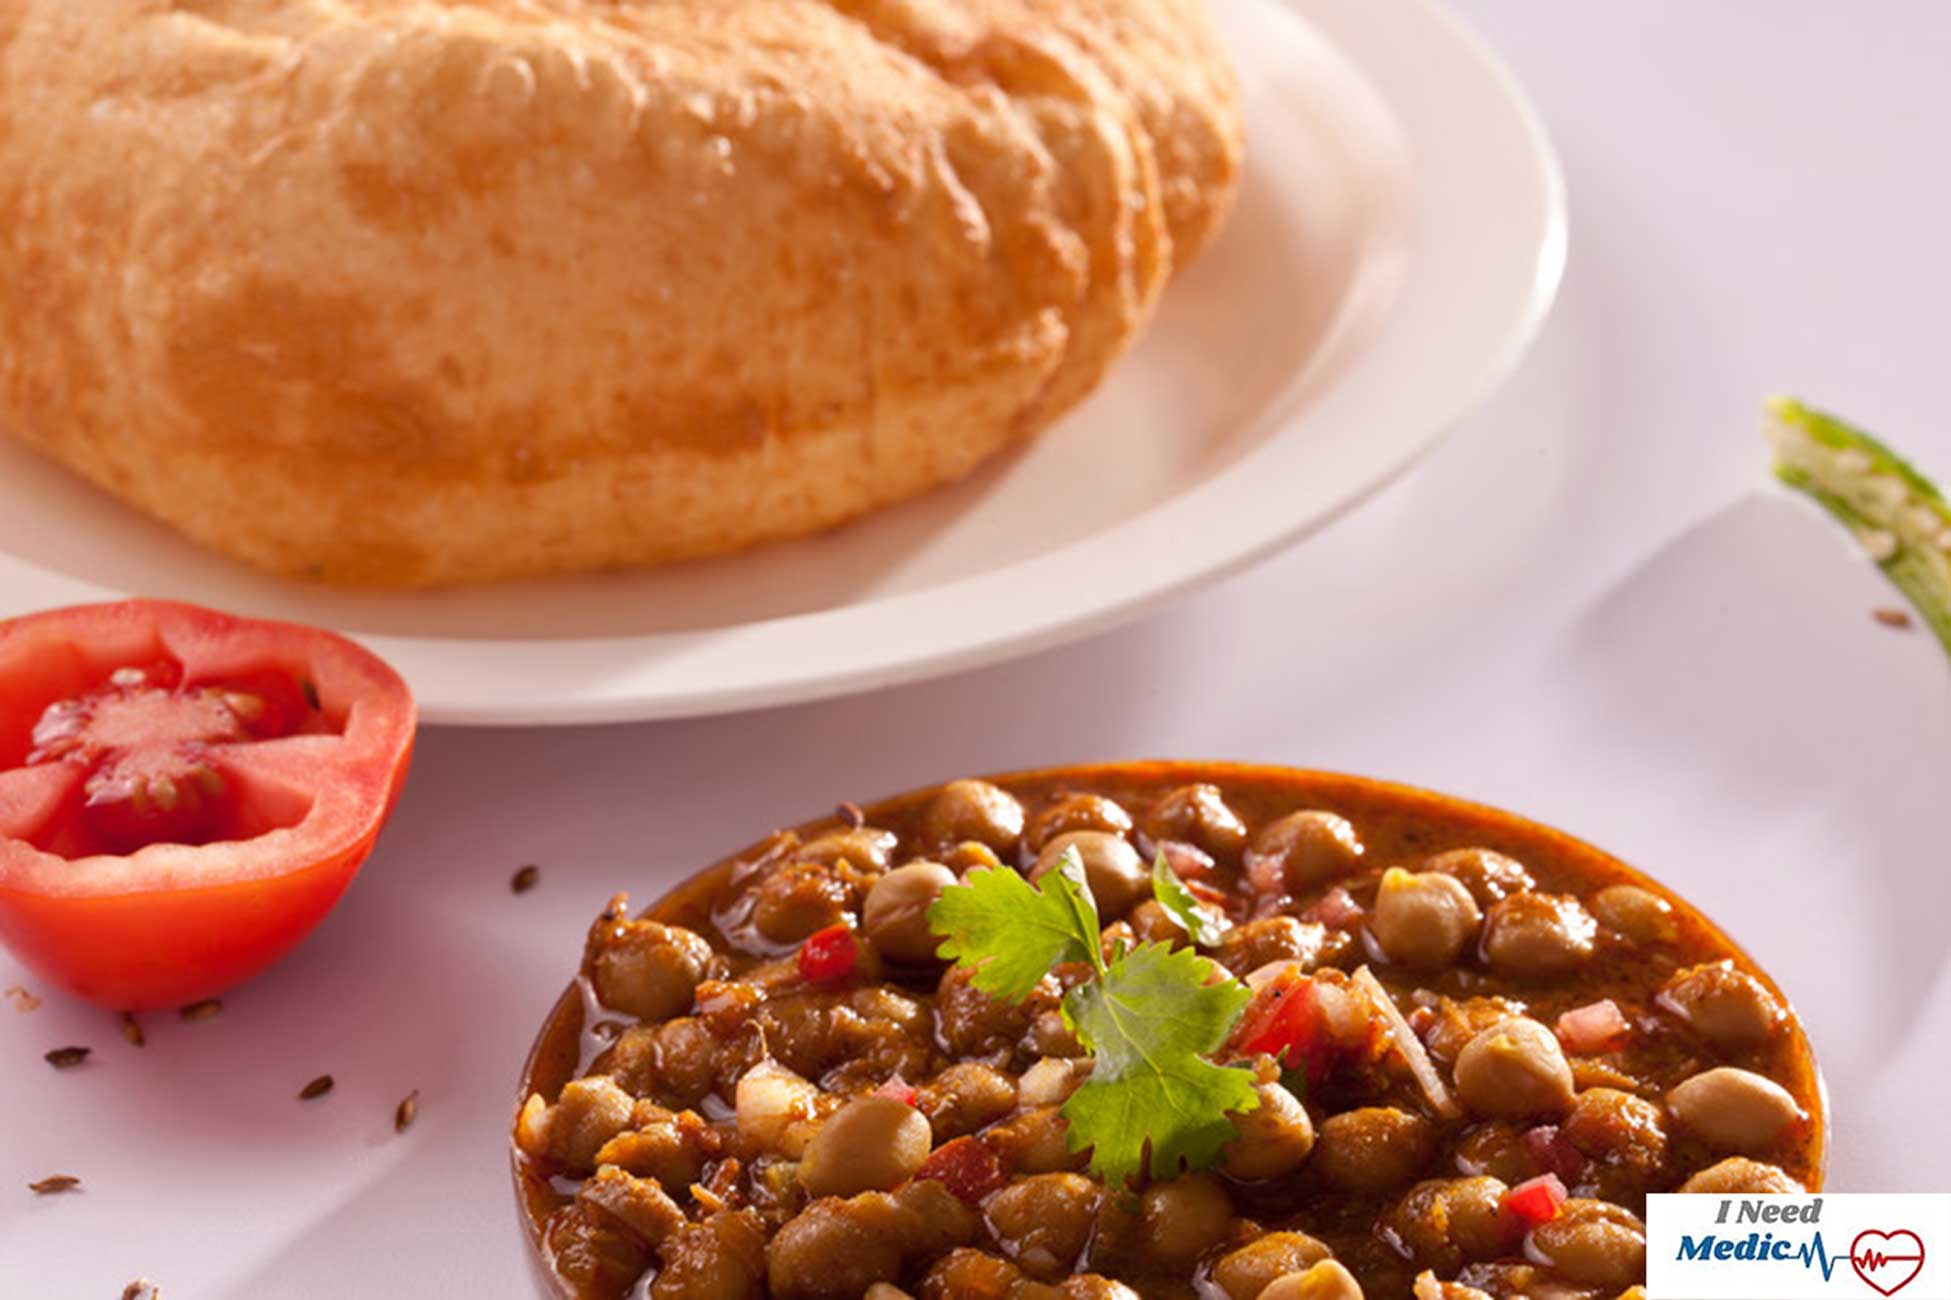
Dish: chole_bhature